2023 Philadelphia Phillies season

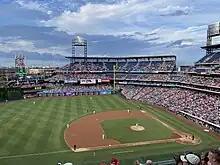
The Phillies take on the San Diego Padres at Citizens Bank Park on July 15. The Phillies won, 9–4.

Despite entering the year with high expectations after their world series run, the Phillies faltered early in Texas. Aaron Nola was unable to hold on to a 5–0 lead in game 1 (the start of a season-long struggle for the right-hander); the Phillies went on to lose 11–7. They were blown out 16–3 two days later before Texas finished off the sweep with a 2–1 win on Sunday Night Baseball, dropping the Phillies to 0–3. Visiting the New York Yankees the next day, April 3, Taijuan Walker struggled in his first Phillies start as the team remained winless with a 8–1 loss. The following day, however, Matt Straham dominated in his first start for Philadelphia, and the bullpen held the game together earning the Phils their first win of the year by a score of 4–1. In the last game, Gerrit Cole outdueled Nola in a 4–2 loss. The Phillies were 1–5 after their first six games.